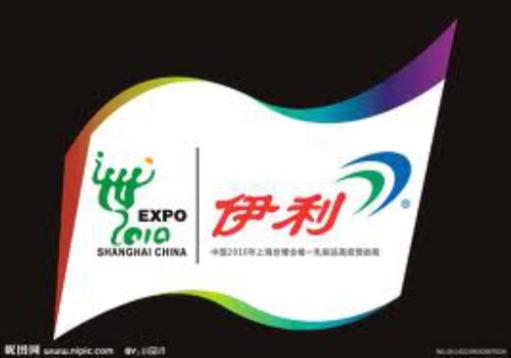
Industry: Food